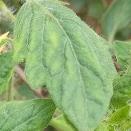
Crop: Tomato
Condition: virosis-d